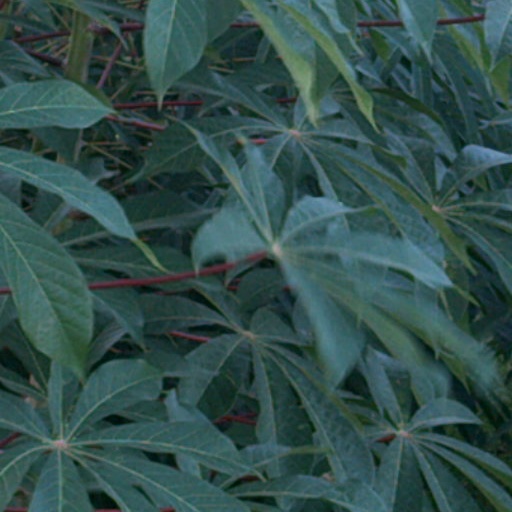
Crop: cassava